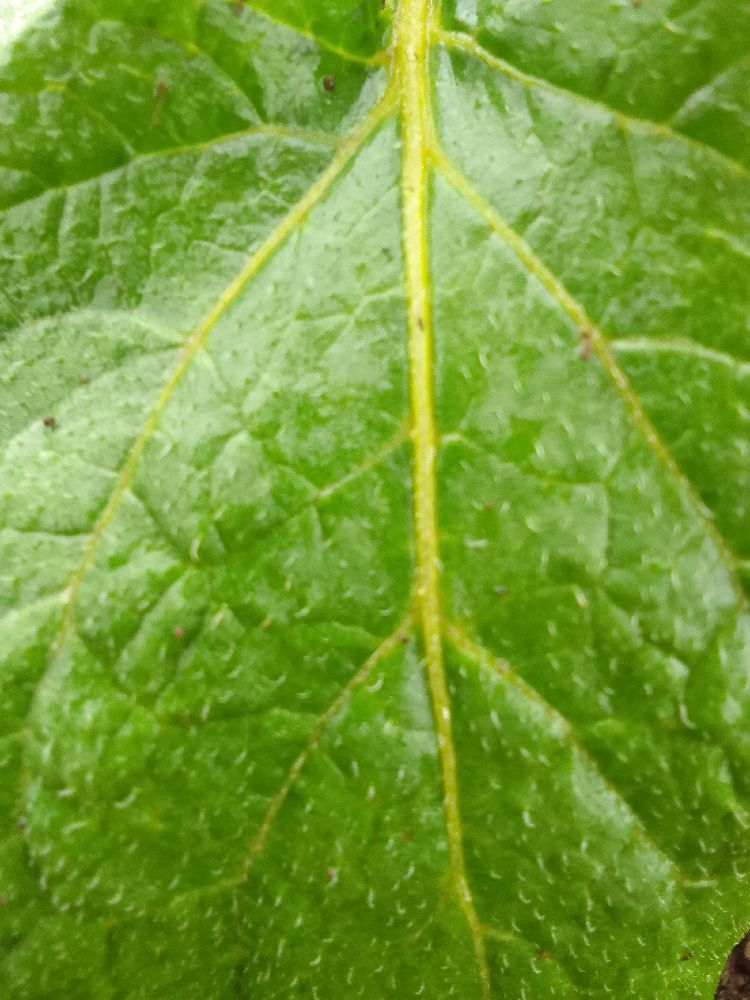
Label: Healthy